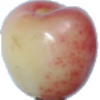
Label: Cherry Rainier 1